Gothic metal

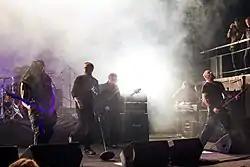
Paradise Lost's 1991 album "Gothic" inspired the name of the genre.

Some musicians have disputed the gothic label associated with their bands, including Rozz Williams of Christian Death and Andrew Eldritch of the Sisters of Mercy. In the gothic metal subgenre, members from such groups as After Forever and Nightwish have similarly downplayed or dismissed the gothic label from their music.